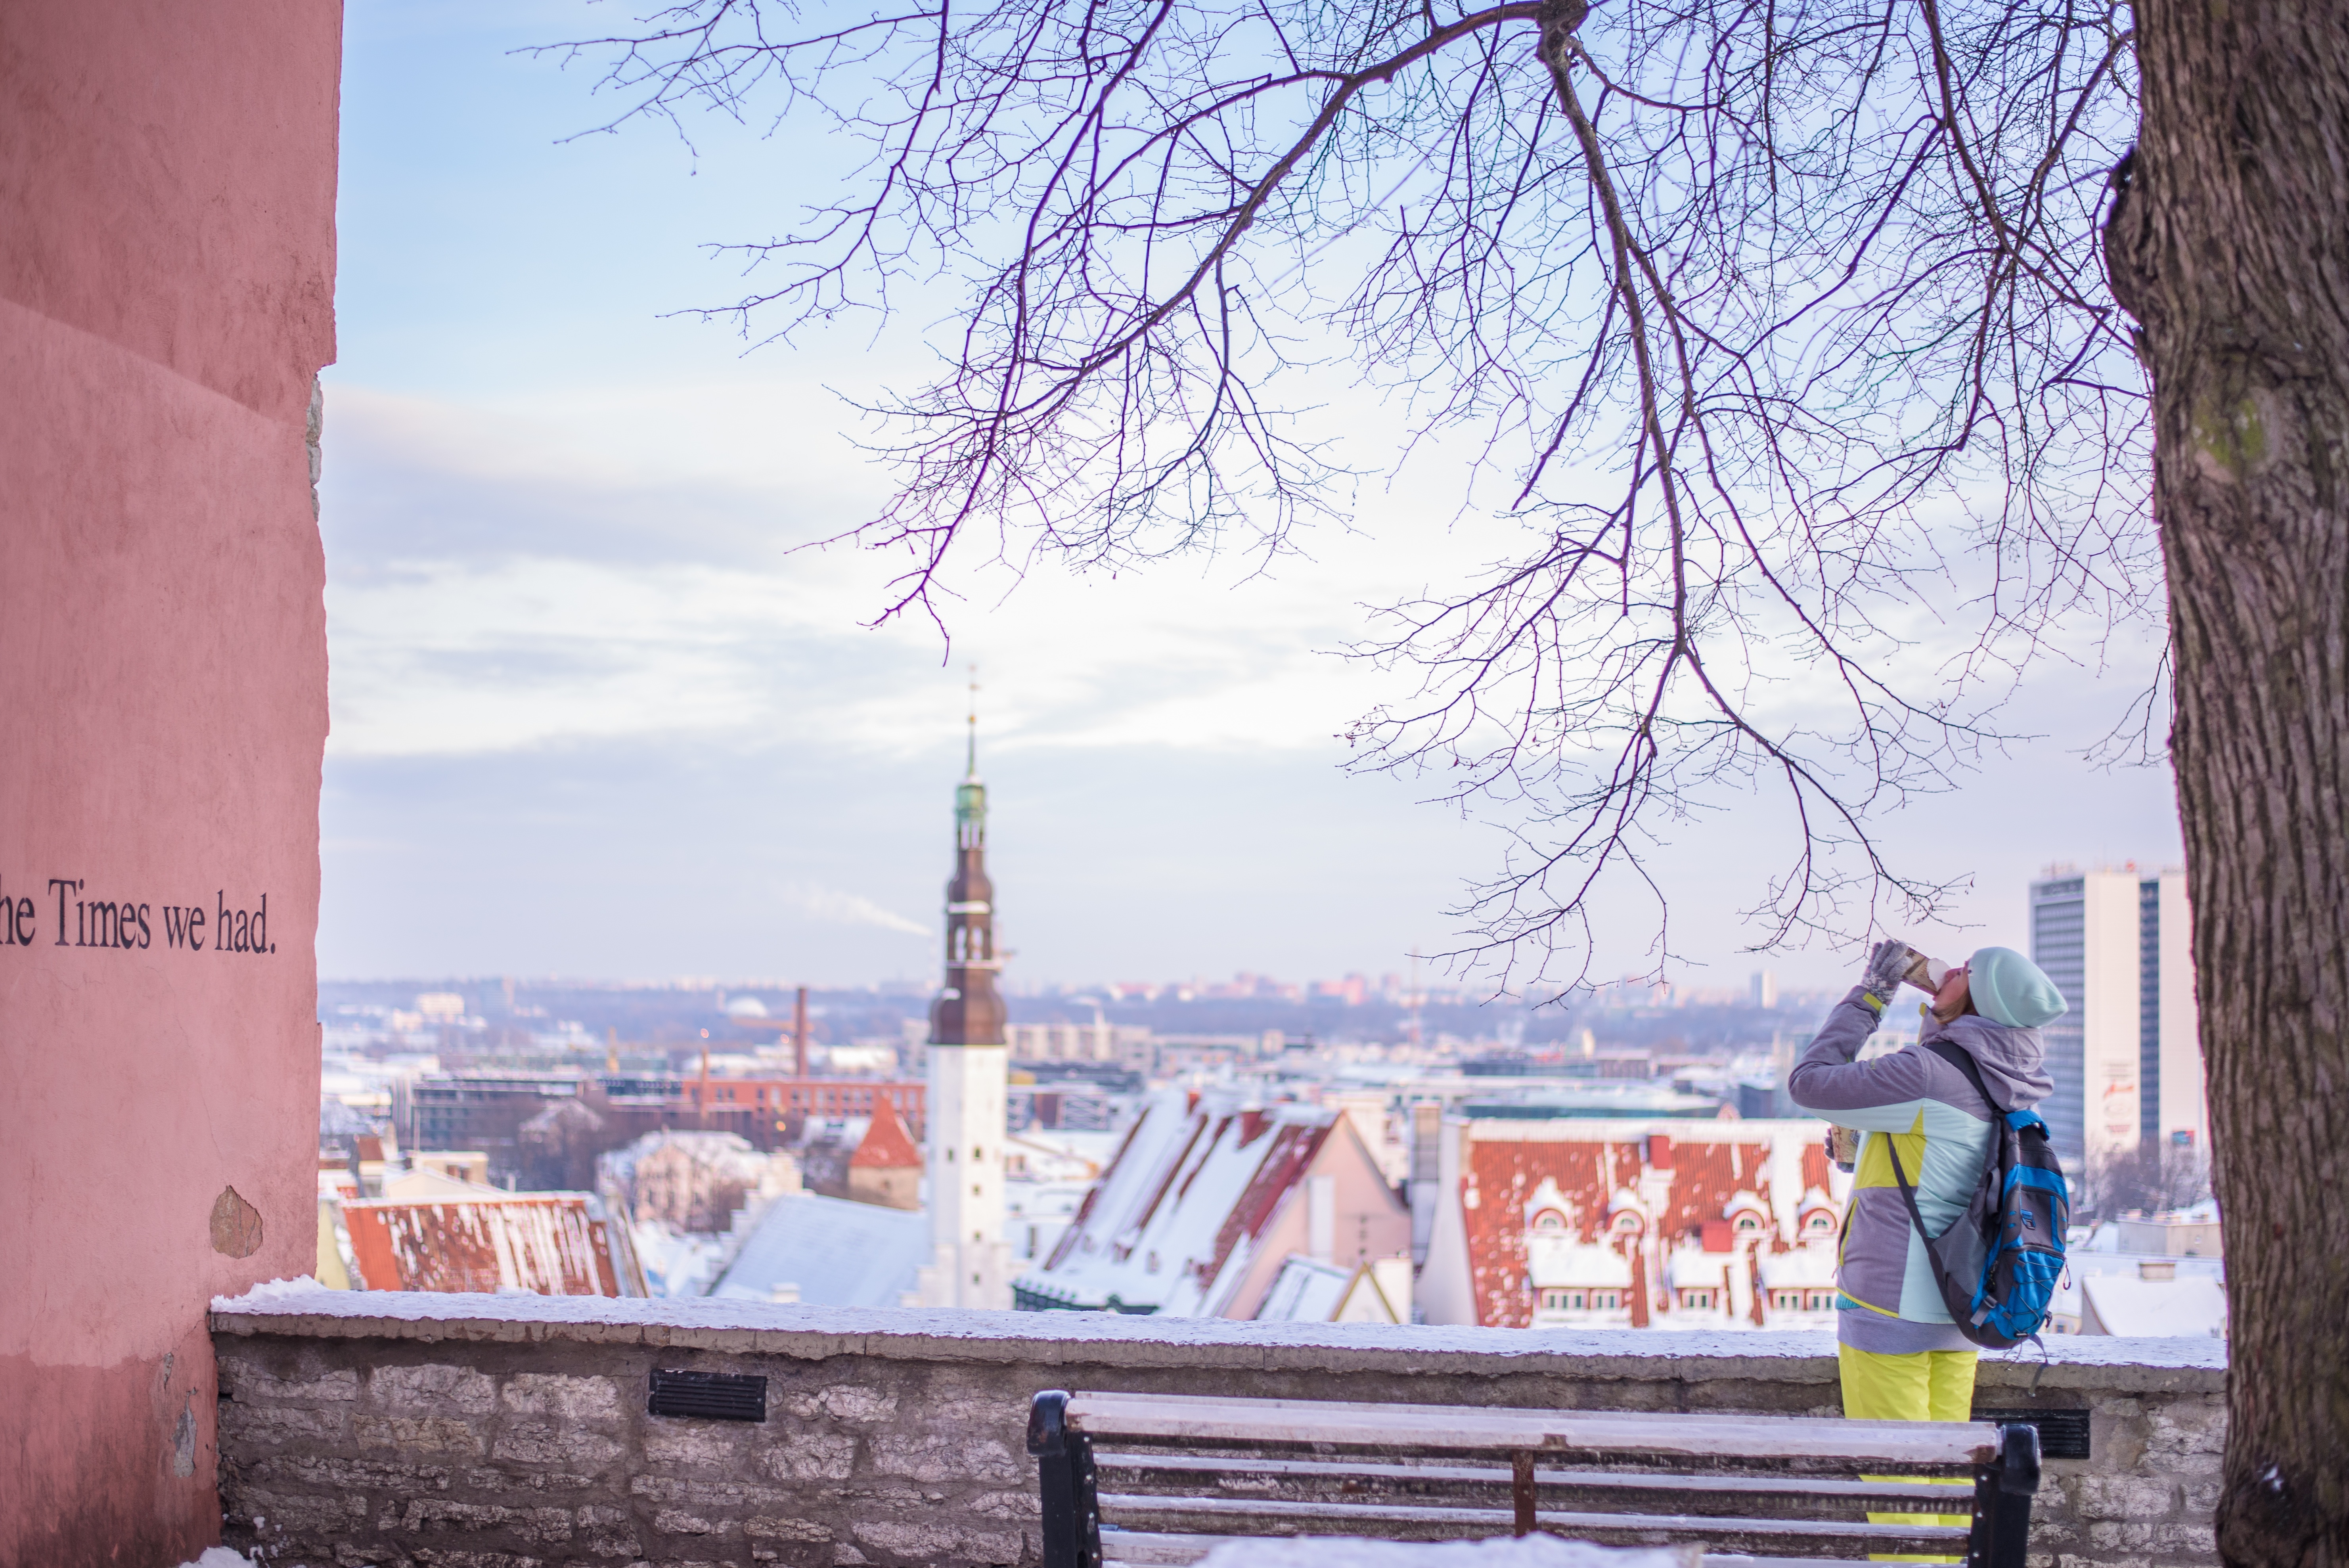
person, snow, winter, bench, city, wall, tower, waterway, urban area